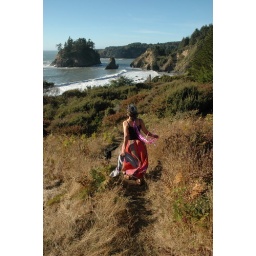
The birthday girl descends the trail on Trinidad Bluff, above the state beach and Pewetole Rock.